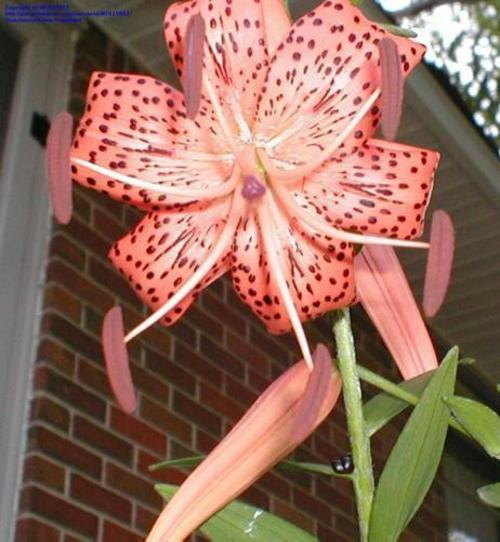
Flower: tiger lily